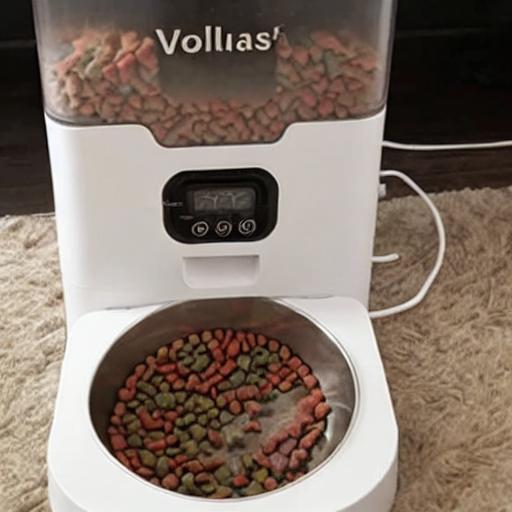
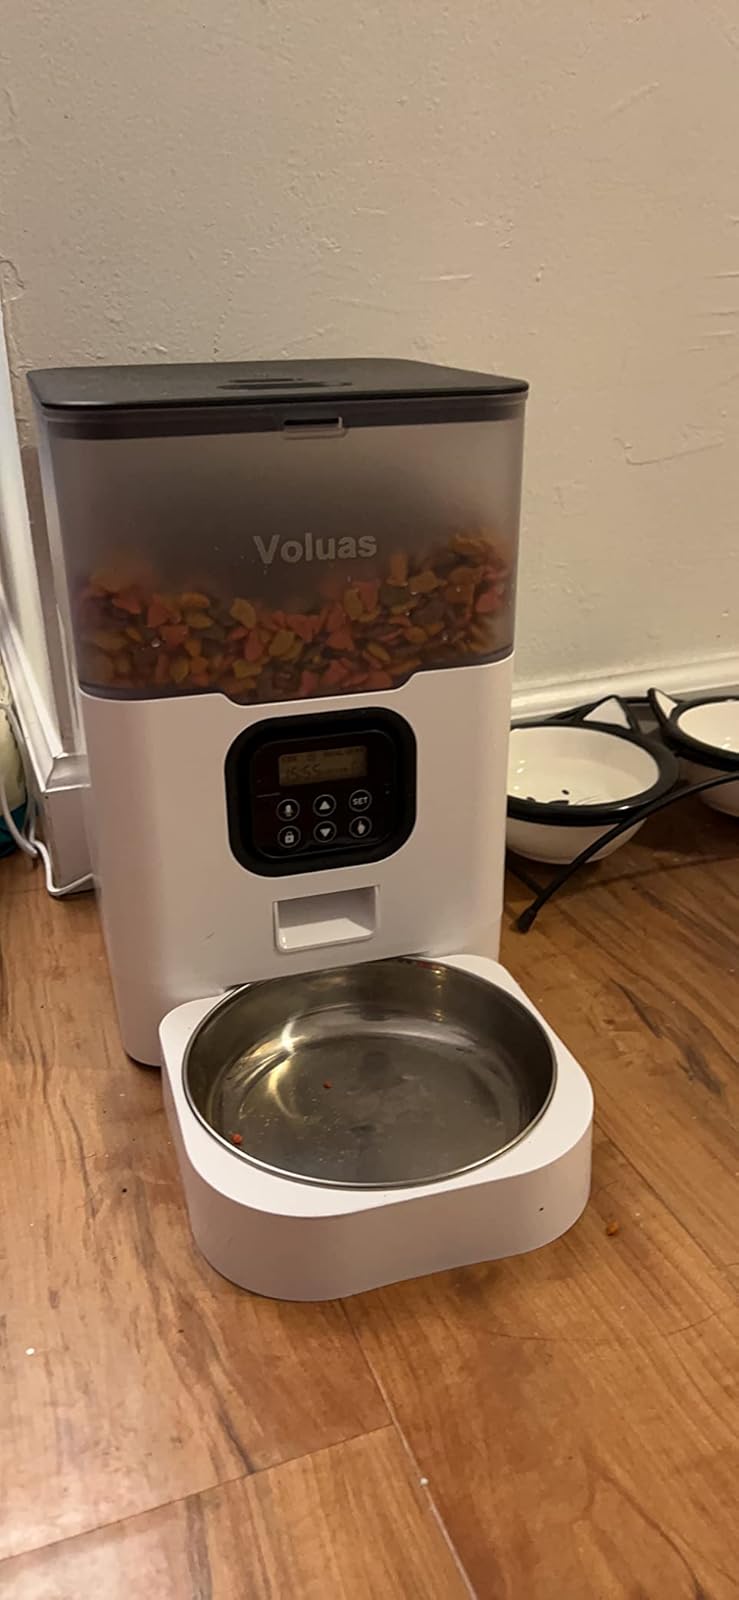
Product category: items_feeder
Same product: no